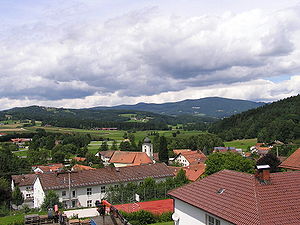
Auerbach (Landkreis Deggendorf) / Geografi
Udsigt over Auerbach
Auerbach er en kommune i Landkreis Deggendorf i Regierungsbezirk Niederbayern i den tyske delstat Bayern, med godt 2.100 indbyggere.